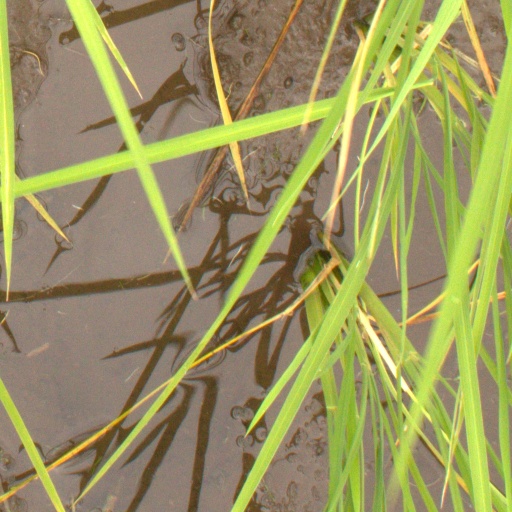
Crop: rice